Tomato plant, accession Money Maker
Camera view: tilt-top (135 deg); turntable rotation: 90 degrees
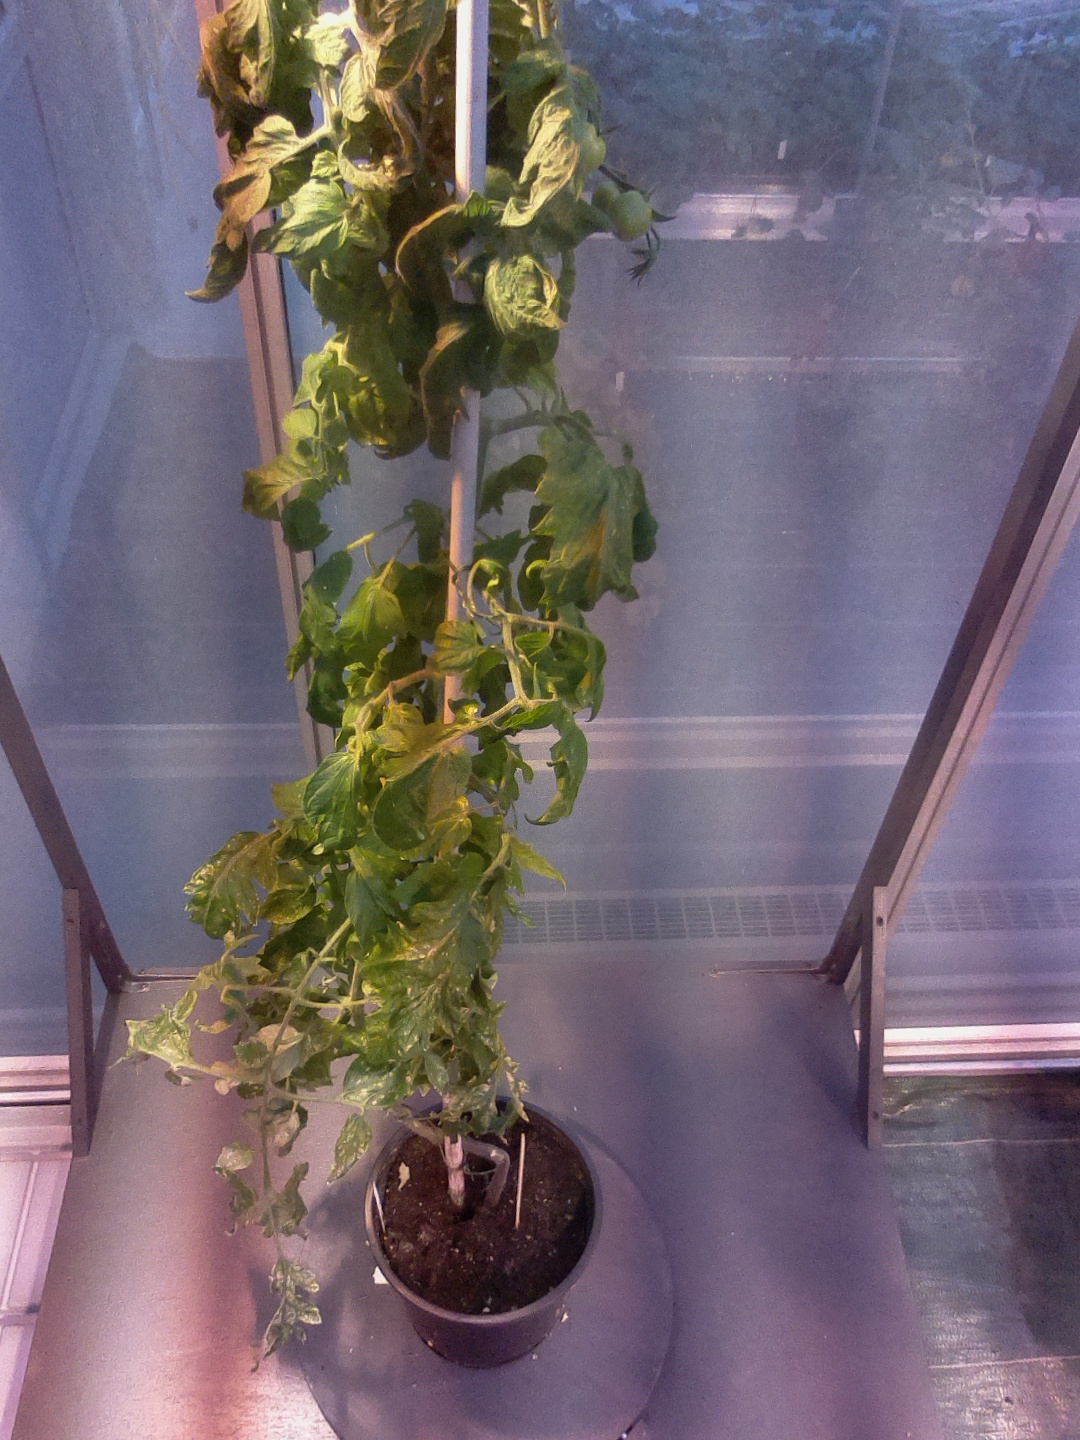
BBCH growth stage 75: 50%-60% of final fruit size